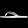
Label: Sandal